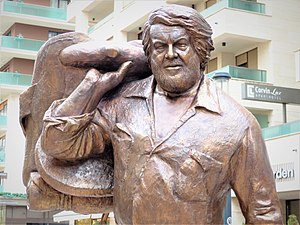
Bud Spencer
Bud Spencer - downtown Budapest
Bud Spencer var en italiensk skuespiller, filminstruktør samt tidligere svømmer, som var den første italiener til at svømme 100 m fri på under et minut. Han var kendt for sin højde på 194 cm og sine tidligere roller i spaghettiwesterns. Han gik fra at være en succesfuld svømmer i sin ungdom til at opnå en eksamen i jura og har registreret flere patenter.